2007 Subway Fresh Fit 500

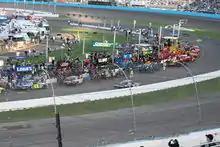
Pit stops taking place during the race.

The third CoT race of the season would be the first test of the new car's aerodynamics. Previously, the CoT definitely kept the racing closer as evidenced by the two half car length finishes. Joe Gibbs Racing's Tony Stewart and Denny Hamlin would be seeking out the team's first victory with the new car. From the drop of the green, Gordon, Stewart, and Hamlin established themselves as the dominant cars of the race. Stewart, despite leading 132 of the 312 laps, would not find victory circle on Saturday night. Hamlin would not fare as well as his teammate as a speeding penalty put him on the tail end of the lead lap. Luck and pit strategy would eventually play a factor in the race. All of that came together during a series of green-flag pit stops on lap 283. Gordon was on pit road when the caution came out. However, quick work by Gordon's pit crew enabled him to stay on the lead lap before a dominant Tony Stewart lapped him. On the lap 298 restart, Tony Stewart made an incredible pass for the lead going 3-wide between Gordon and the tail end car of Martin Truex Jr. However, Gordon would pass Stewart again on lap 300 and would hold on for the win.